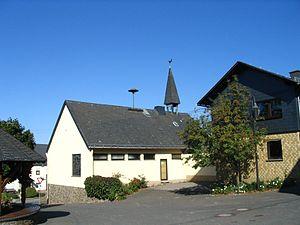
Spesenroth est une municipalité du Verbandsgemeinde Kastellaun, dans l'arrondissement de Rhin-Hunsrück, en Rhénanie-Palatinat, dans l'ouest de l'Allemagne.